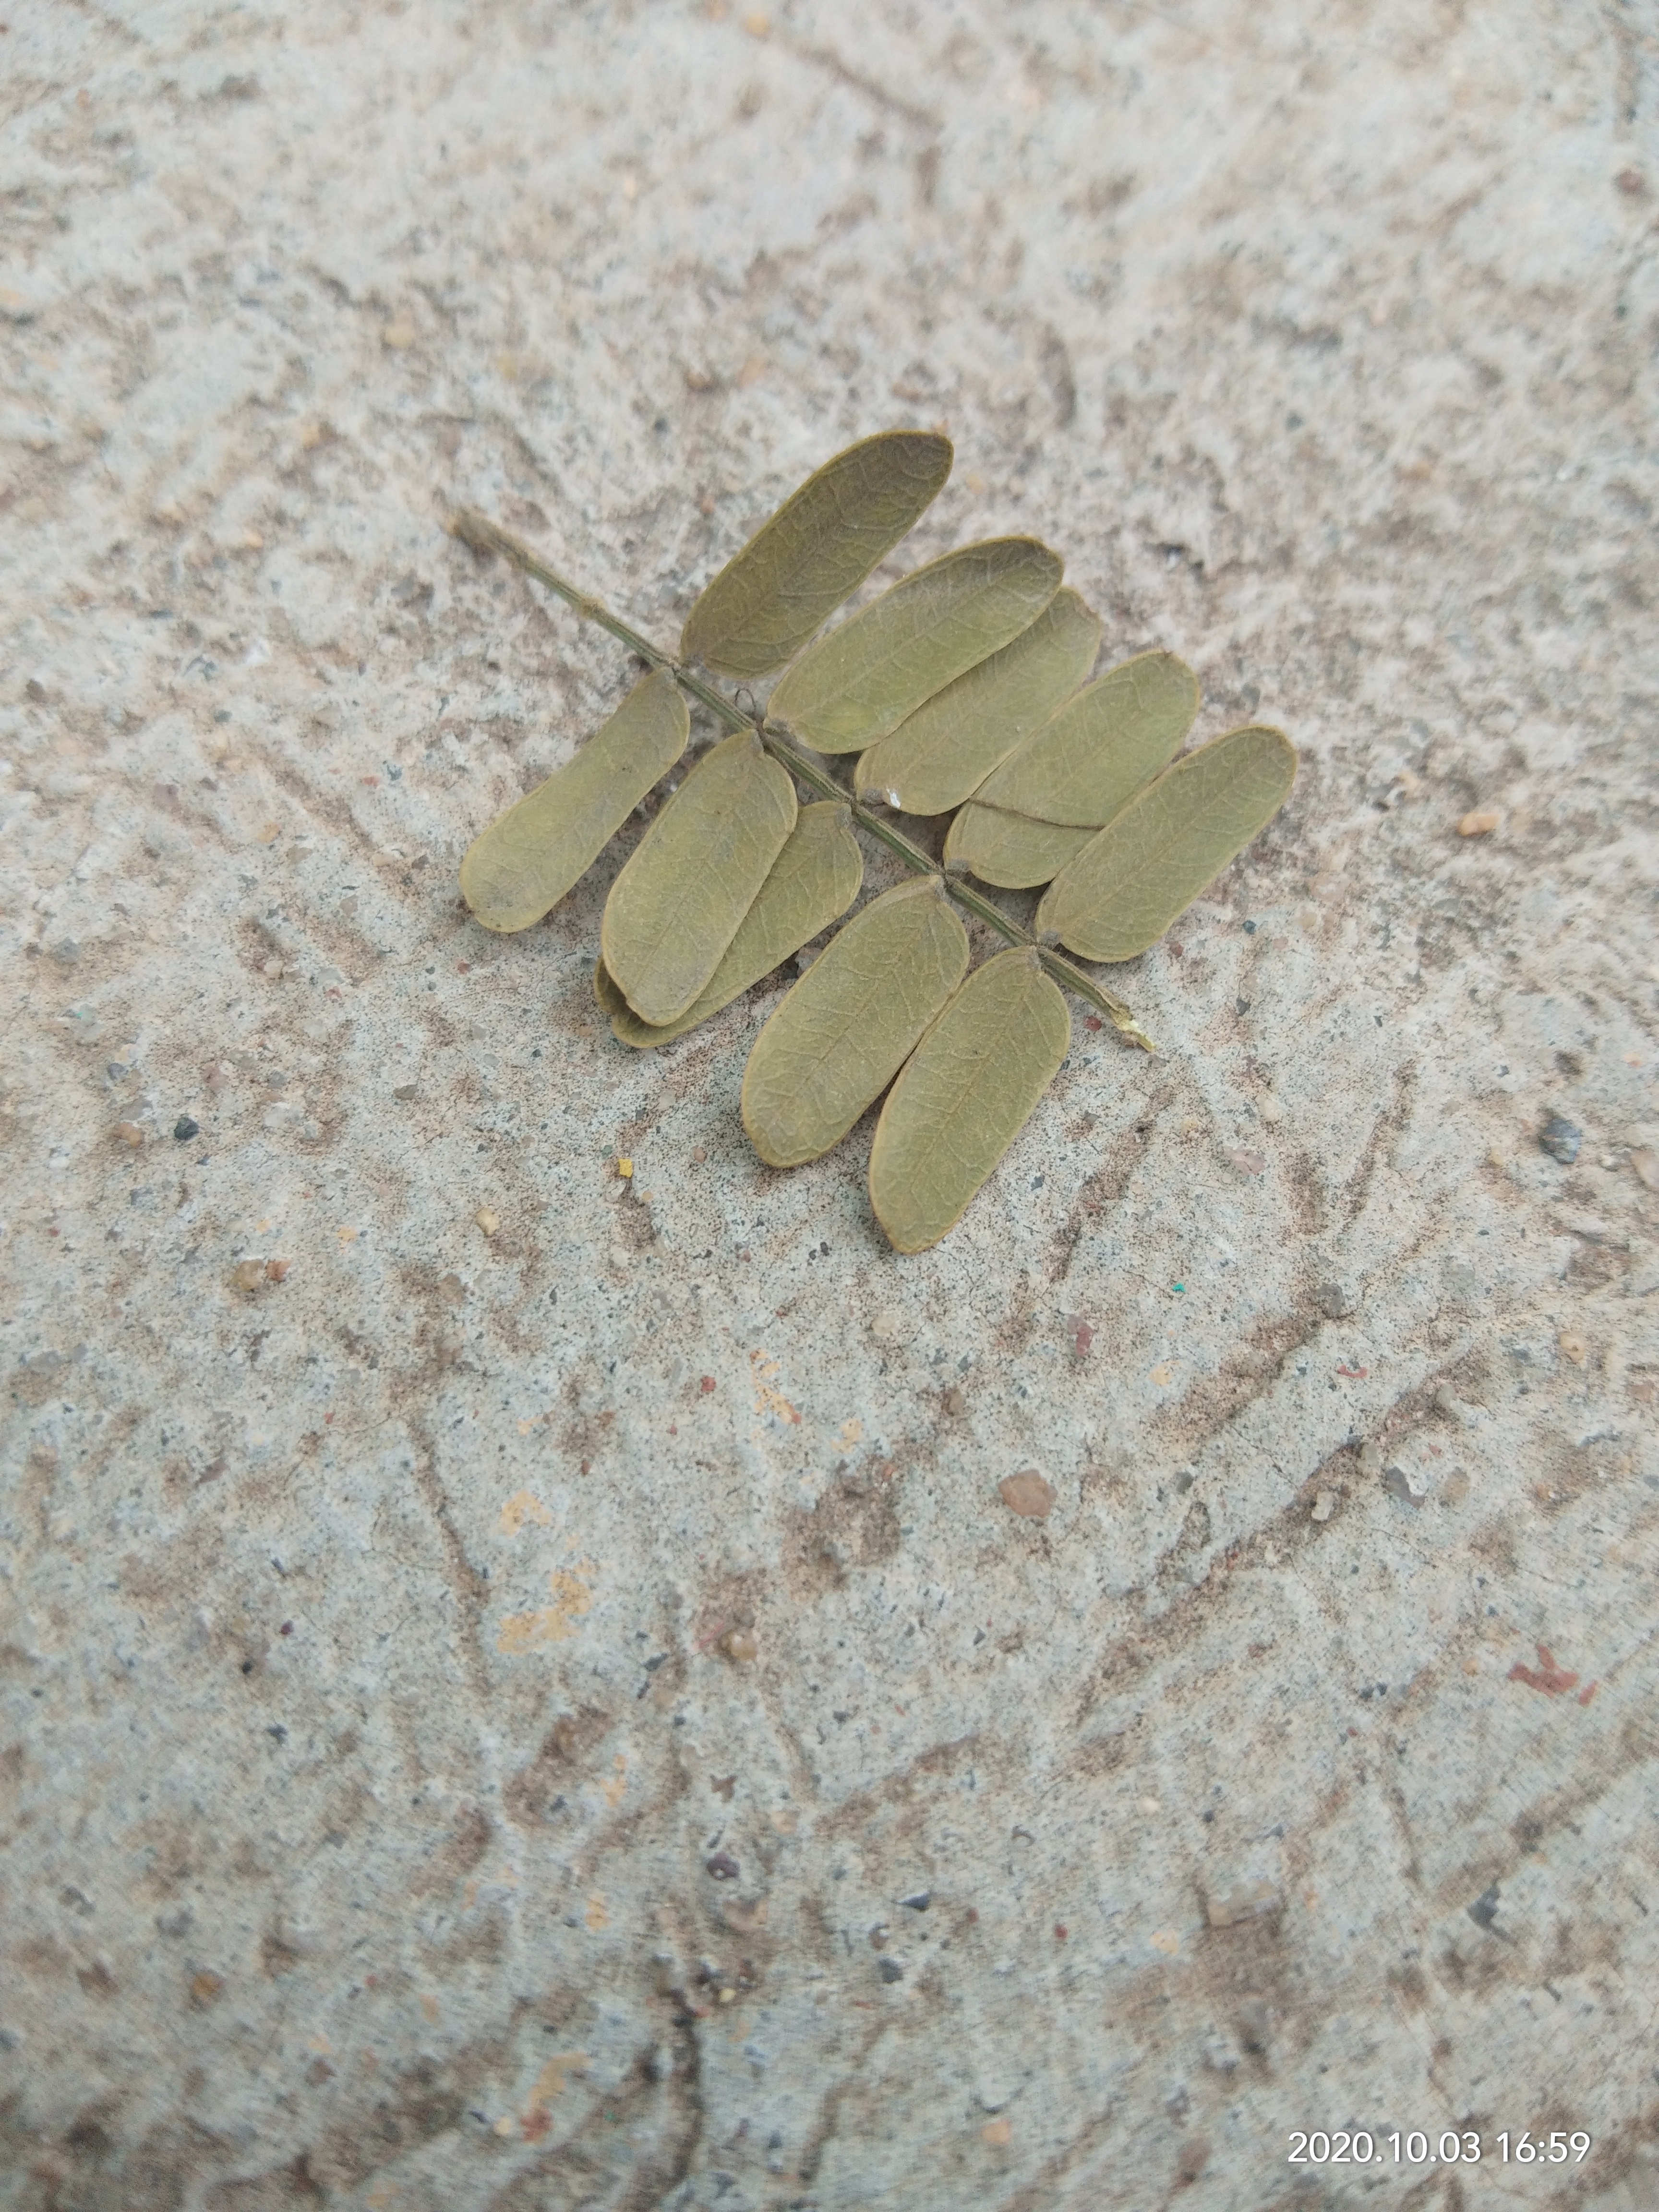
Plant: Tamarind